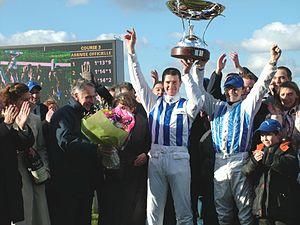
Prix du Cornulier 2005
Matthieu Abrivard, né le 28 avril 1985, est une personnalité française du monde des courses hippiques. Il est jockey, driver et entraîneur de trotteurs.